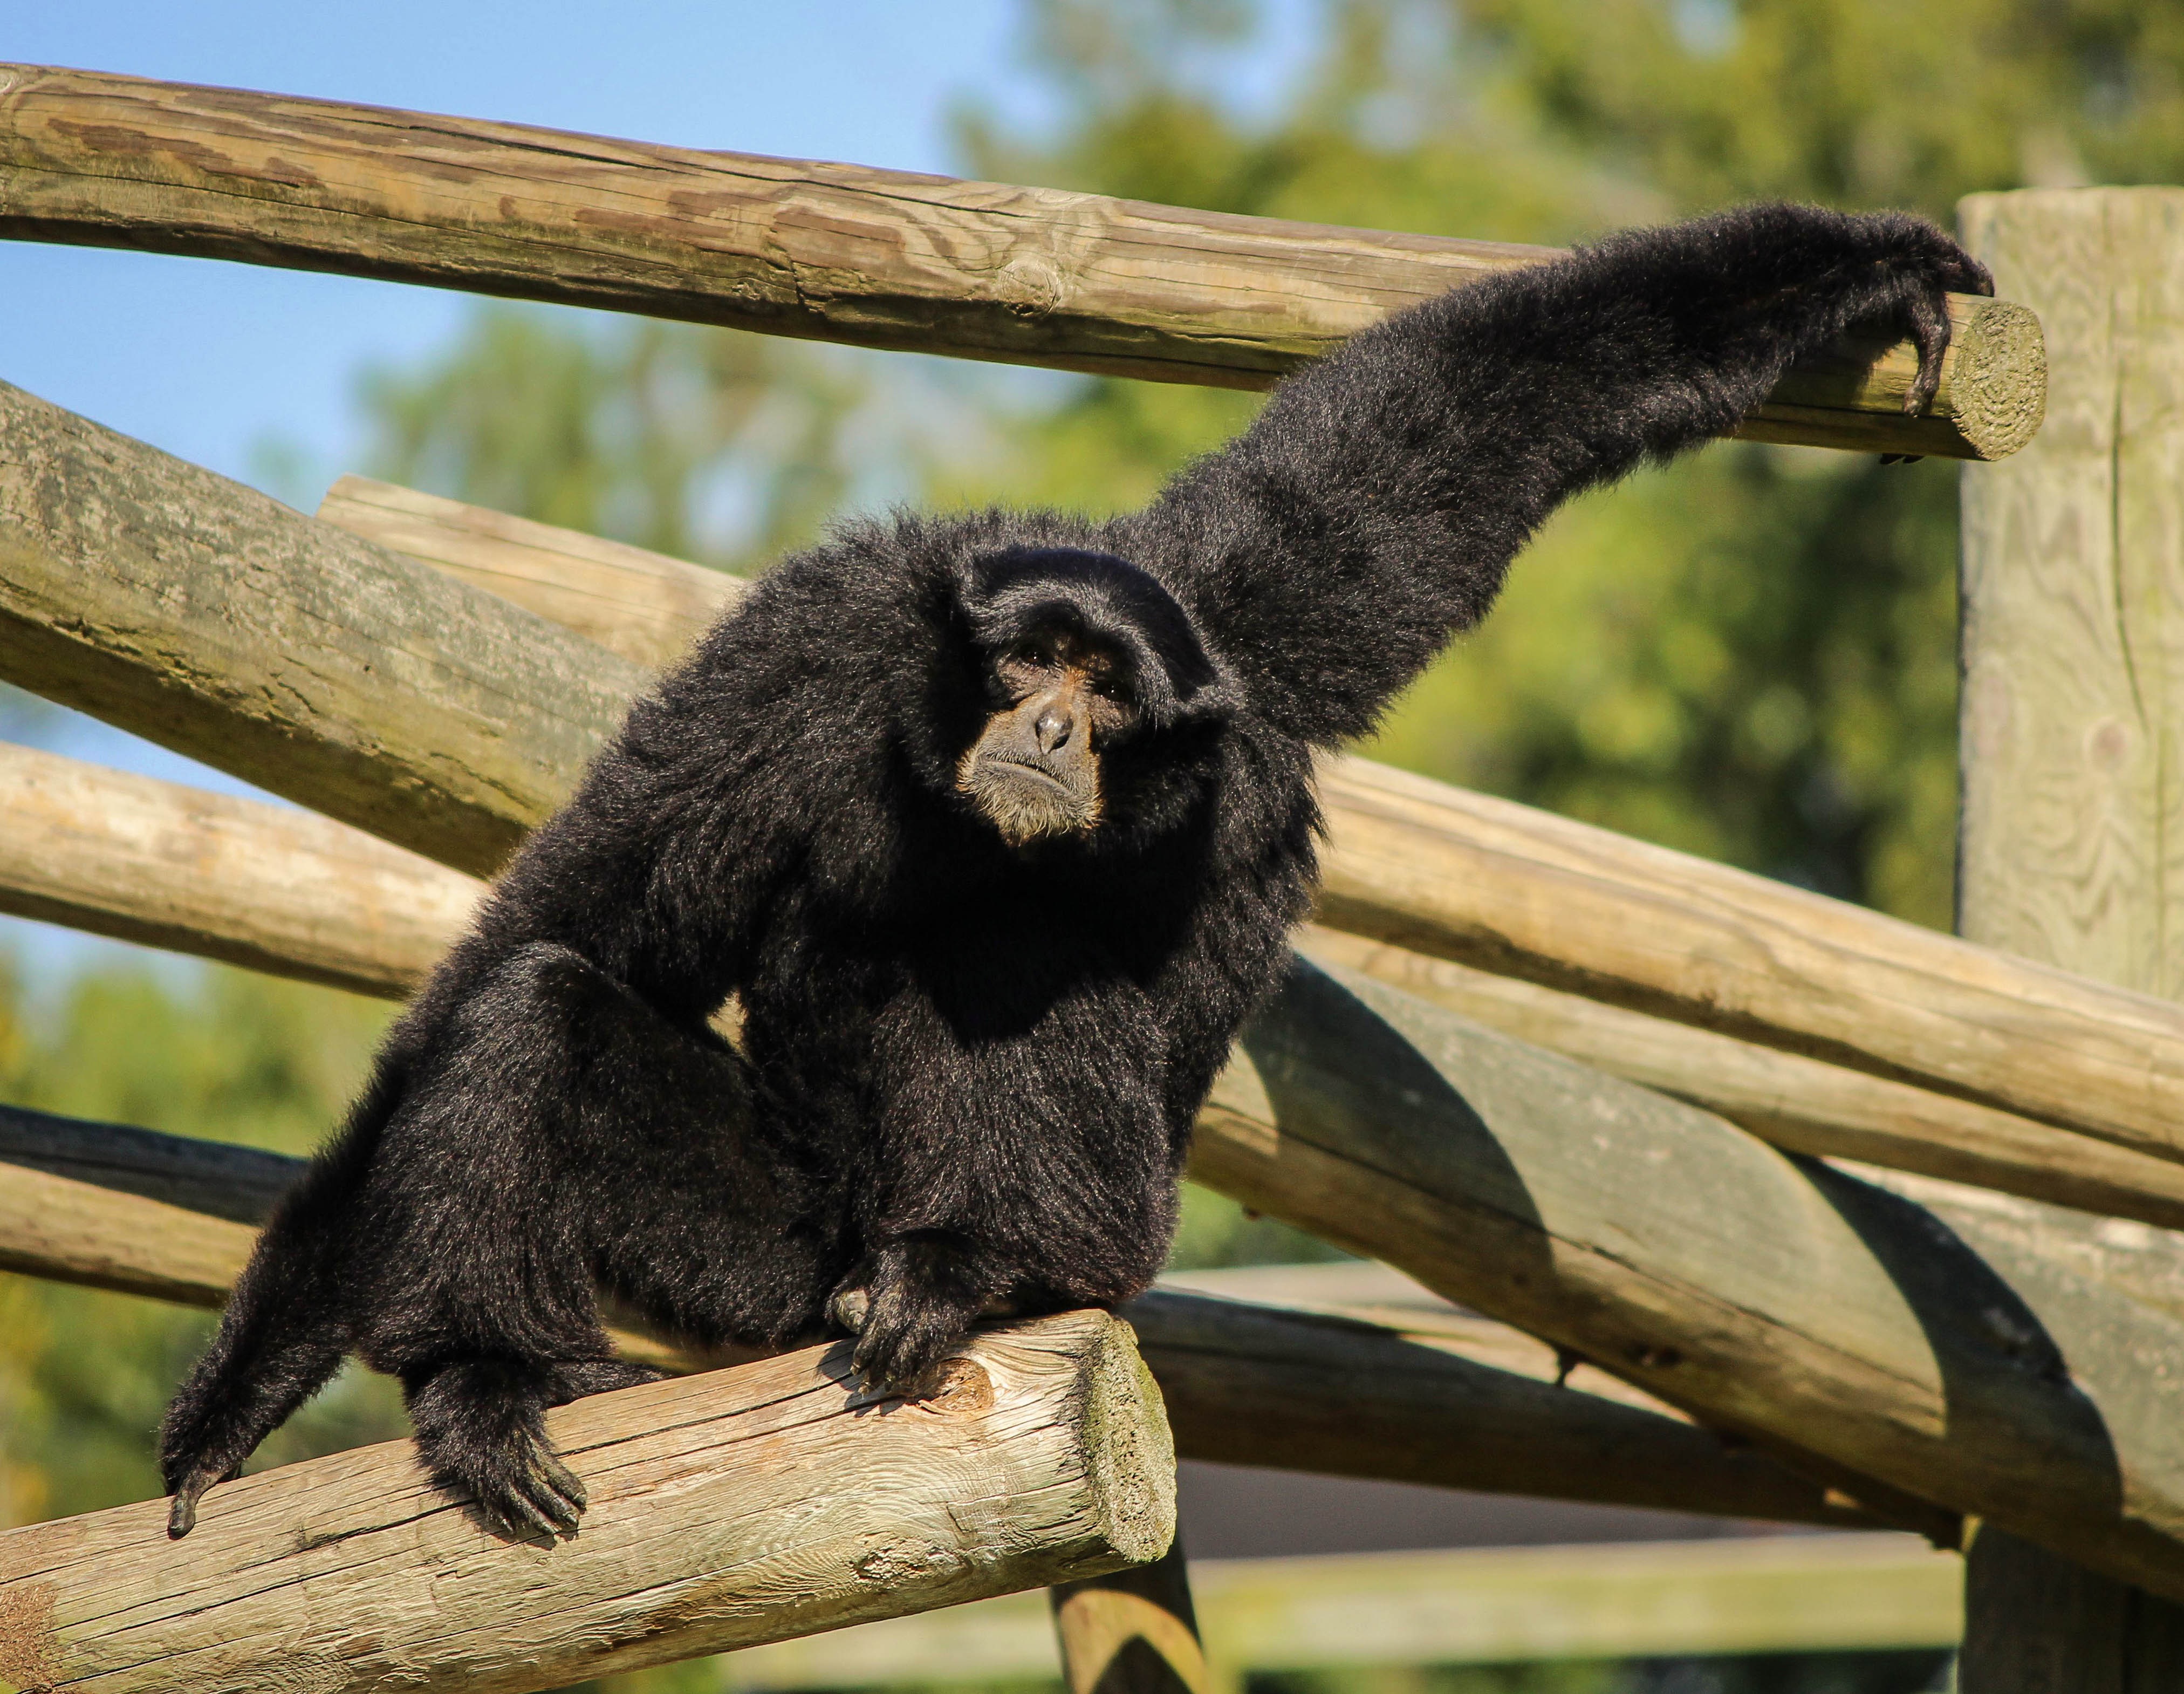
wildlife, zoo, beak, mammal, monkey, fauna, chimpanzee, ape, gibbon, vertebrate, siamang, new world monkey, black furred gibbon, lesser ape, symphalangus